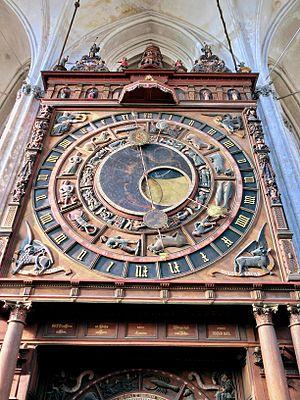
Cet article recense les horloges astronomiques d'Allemagne.
L'horloge astronomique de l'église Sainte-Marie est une horloge astronomique construite au XVᵉ siècle à Rostock, en Allemagne.